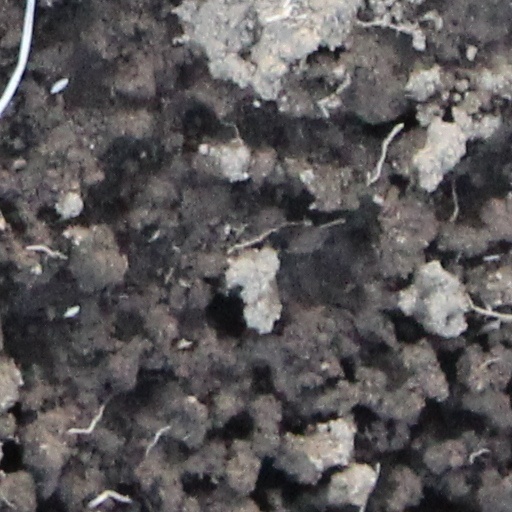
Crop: wheat